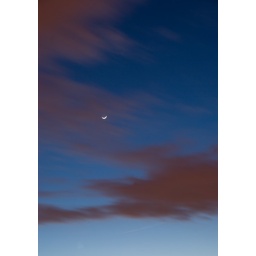
Got home before the sky was black, for the first time in ages. Spring is coming...